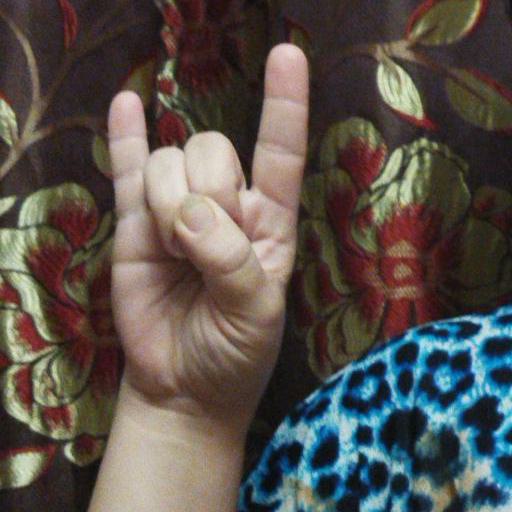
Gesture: rock